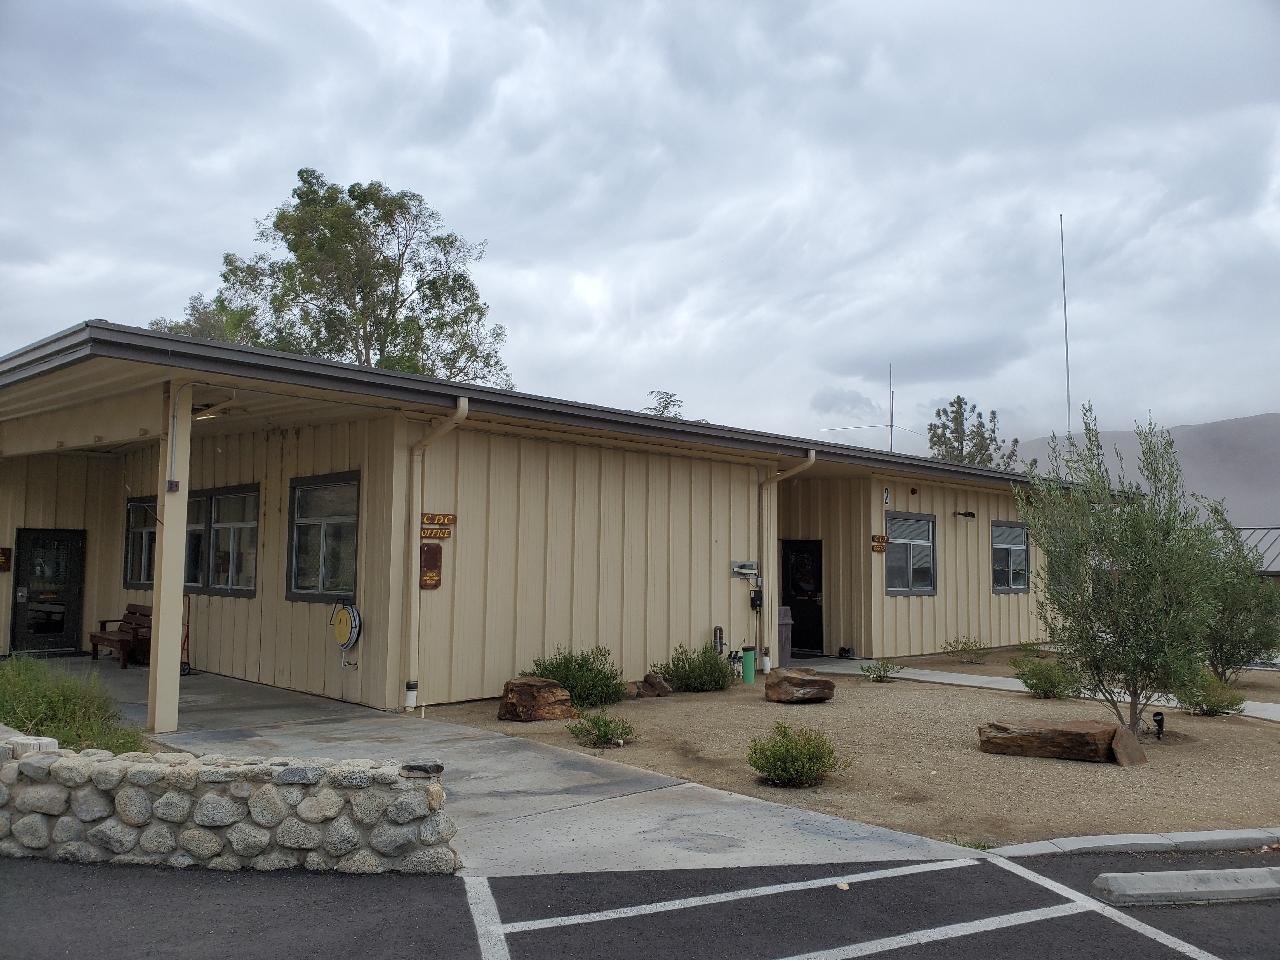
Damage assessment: no_damage